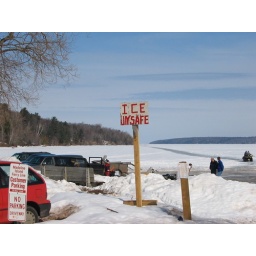
it was warm out last weekend.....county highway h......in the wintergreen grass in marchand some dirty melting snow